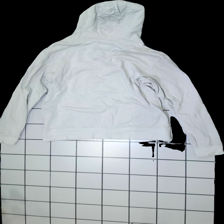
View: back
Type: Hoodie
Category: Ladies
Brand: Not in the list
Brand text on label: DNMD
Colors: White, Red
Material: 100% Cotton
Cut: Regular
Size: M
Price range: <50
Recommended usage: Recycle
Description: grey hoodie